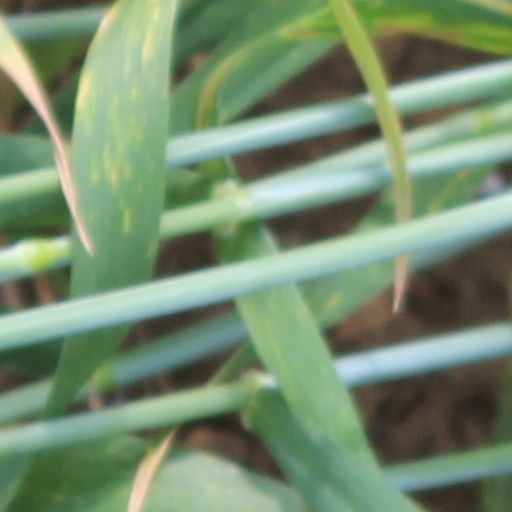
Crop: wheat